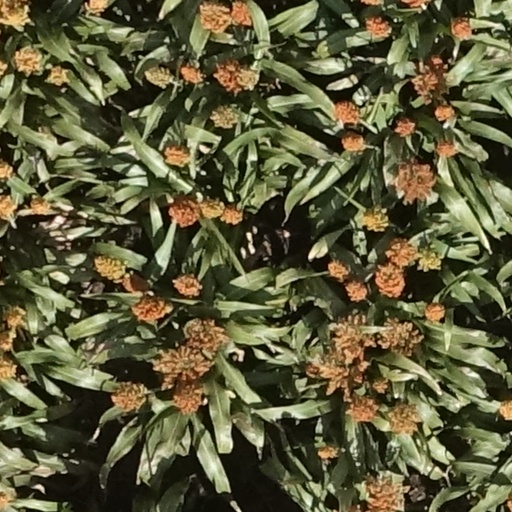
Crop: sorghum